Viking Dahl

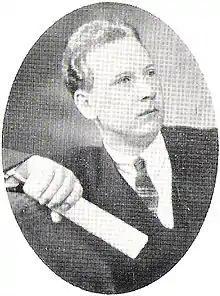
Frode Viking Samson Dahl

Viking Dahl (8 October 1895 – 5 January 1945) was a Swedish composer, active also as a painter and an author.